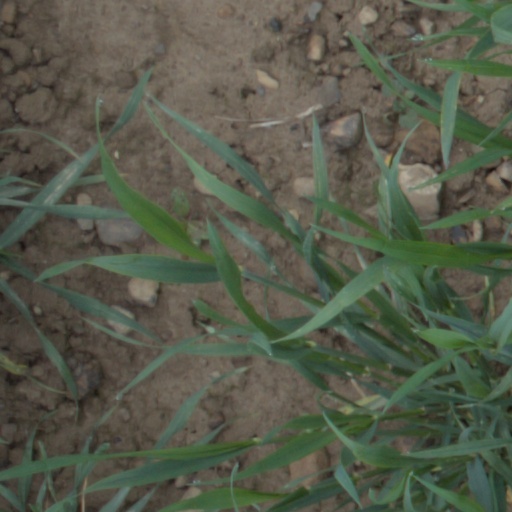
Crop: wheat